Briarcliff Manor, New York

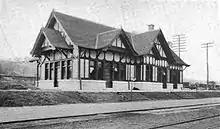
Law's Briarcliff Manor station (now part of the village library) in 1906

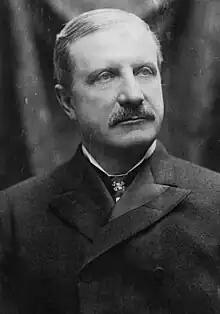
William Rockefeller

The village's transportation system includes highways, streets, and a rail line; its low population density favors automobiles. Briarcliff Manor is accessible by the controlled-access Taconic State Parkway; it can also be reached by U.S. Route 9, New York State Route 9A and New York State Route 100, which traverse the village north to south. East-west travel is more difficult; Long Hill, Pine, Elm, and Scarborough roads are narrow, winding, and hilly. Routes 9 and 9A are the most heavily traversed roadways in the village.